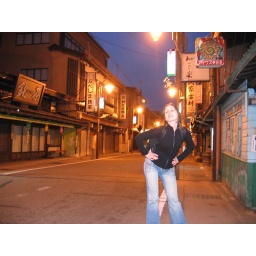
An illuminated street of old wooden houses in Takayama.